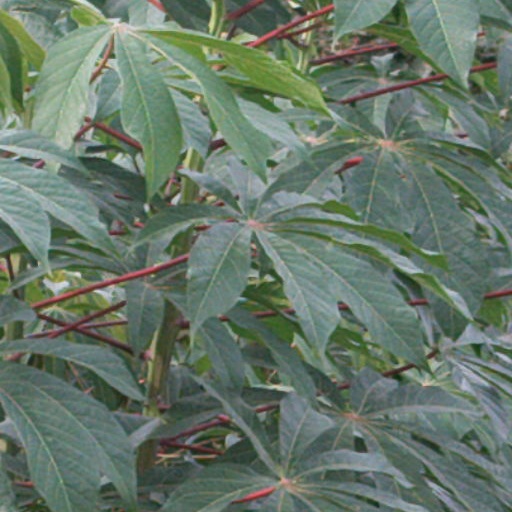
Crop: cassava